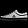
Label: Sneaker